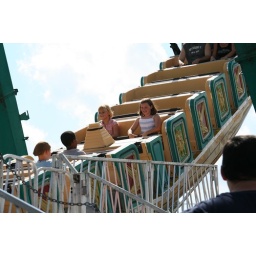
Happy girls before the ride rose too high in the air